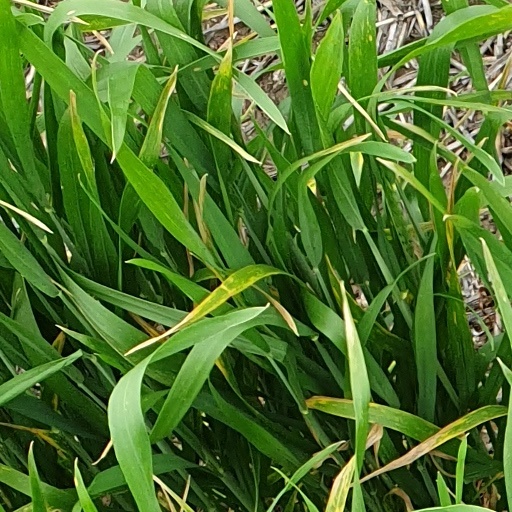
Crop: wheat